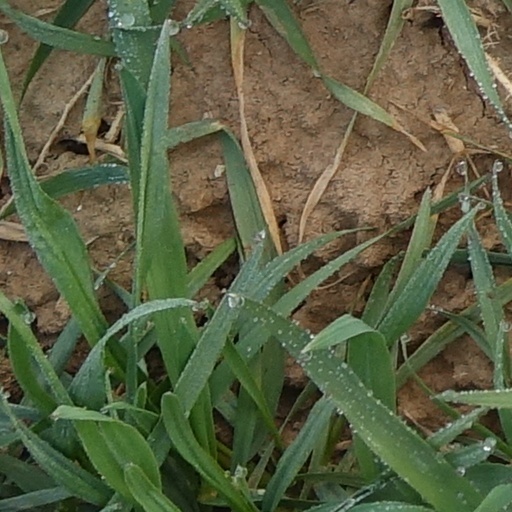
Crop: wheat